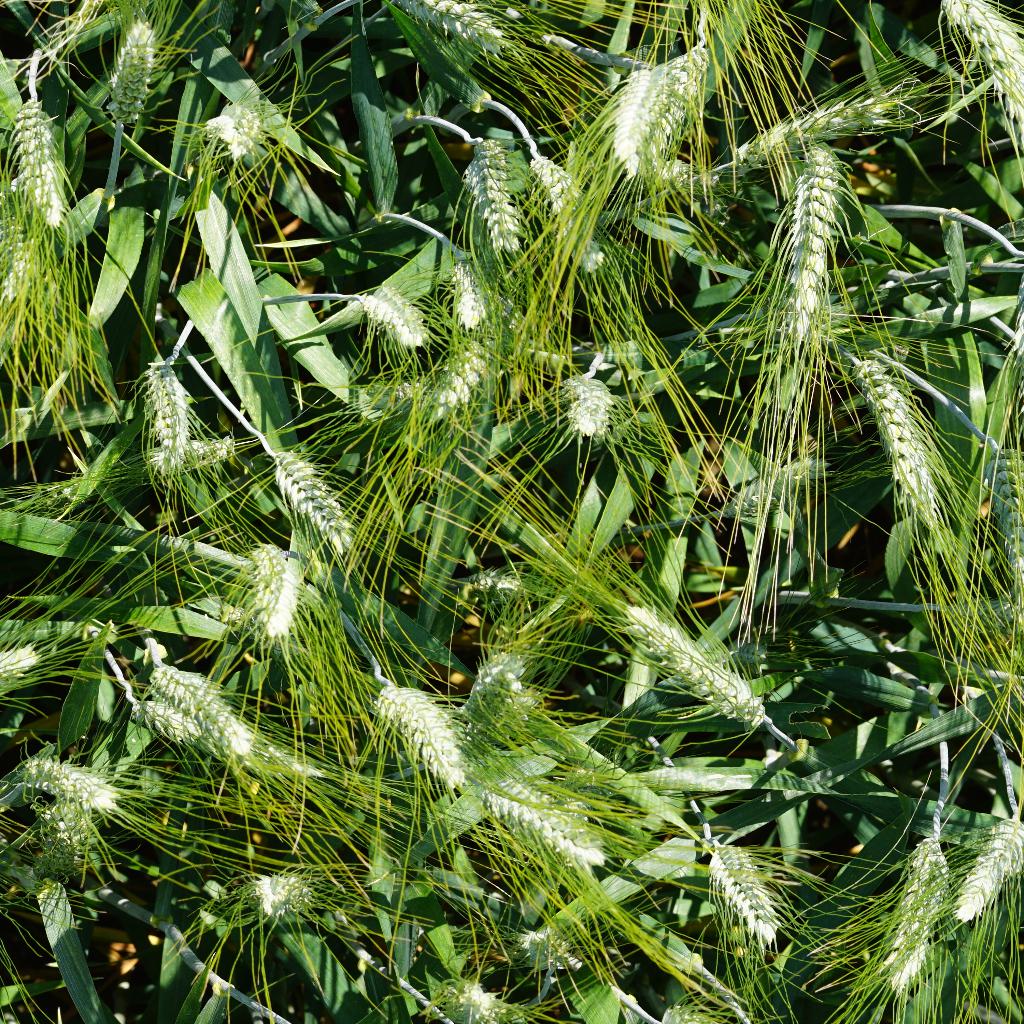
Country: France
Location: Gréoux
Wheat development stage: Filling